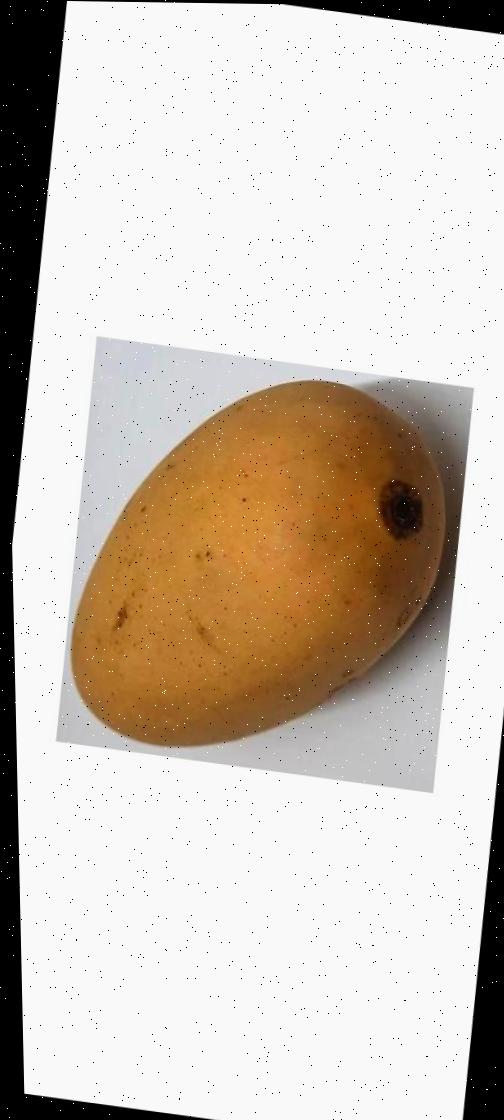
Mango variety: Katimon